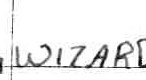
Label: Wizards